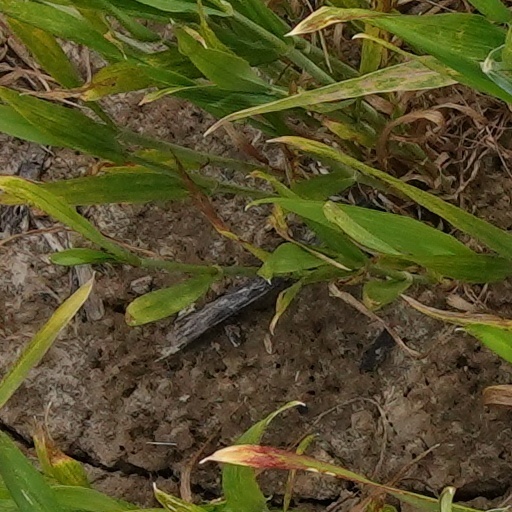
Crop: wheat